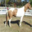
Label: horse